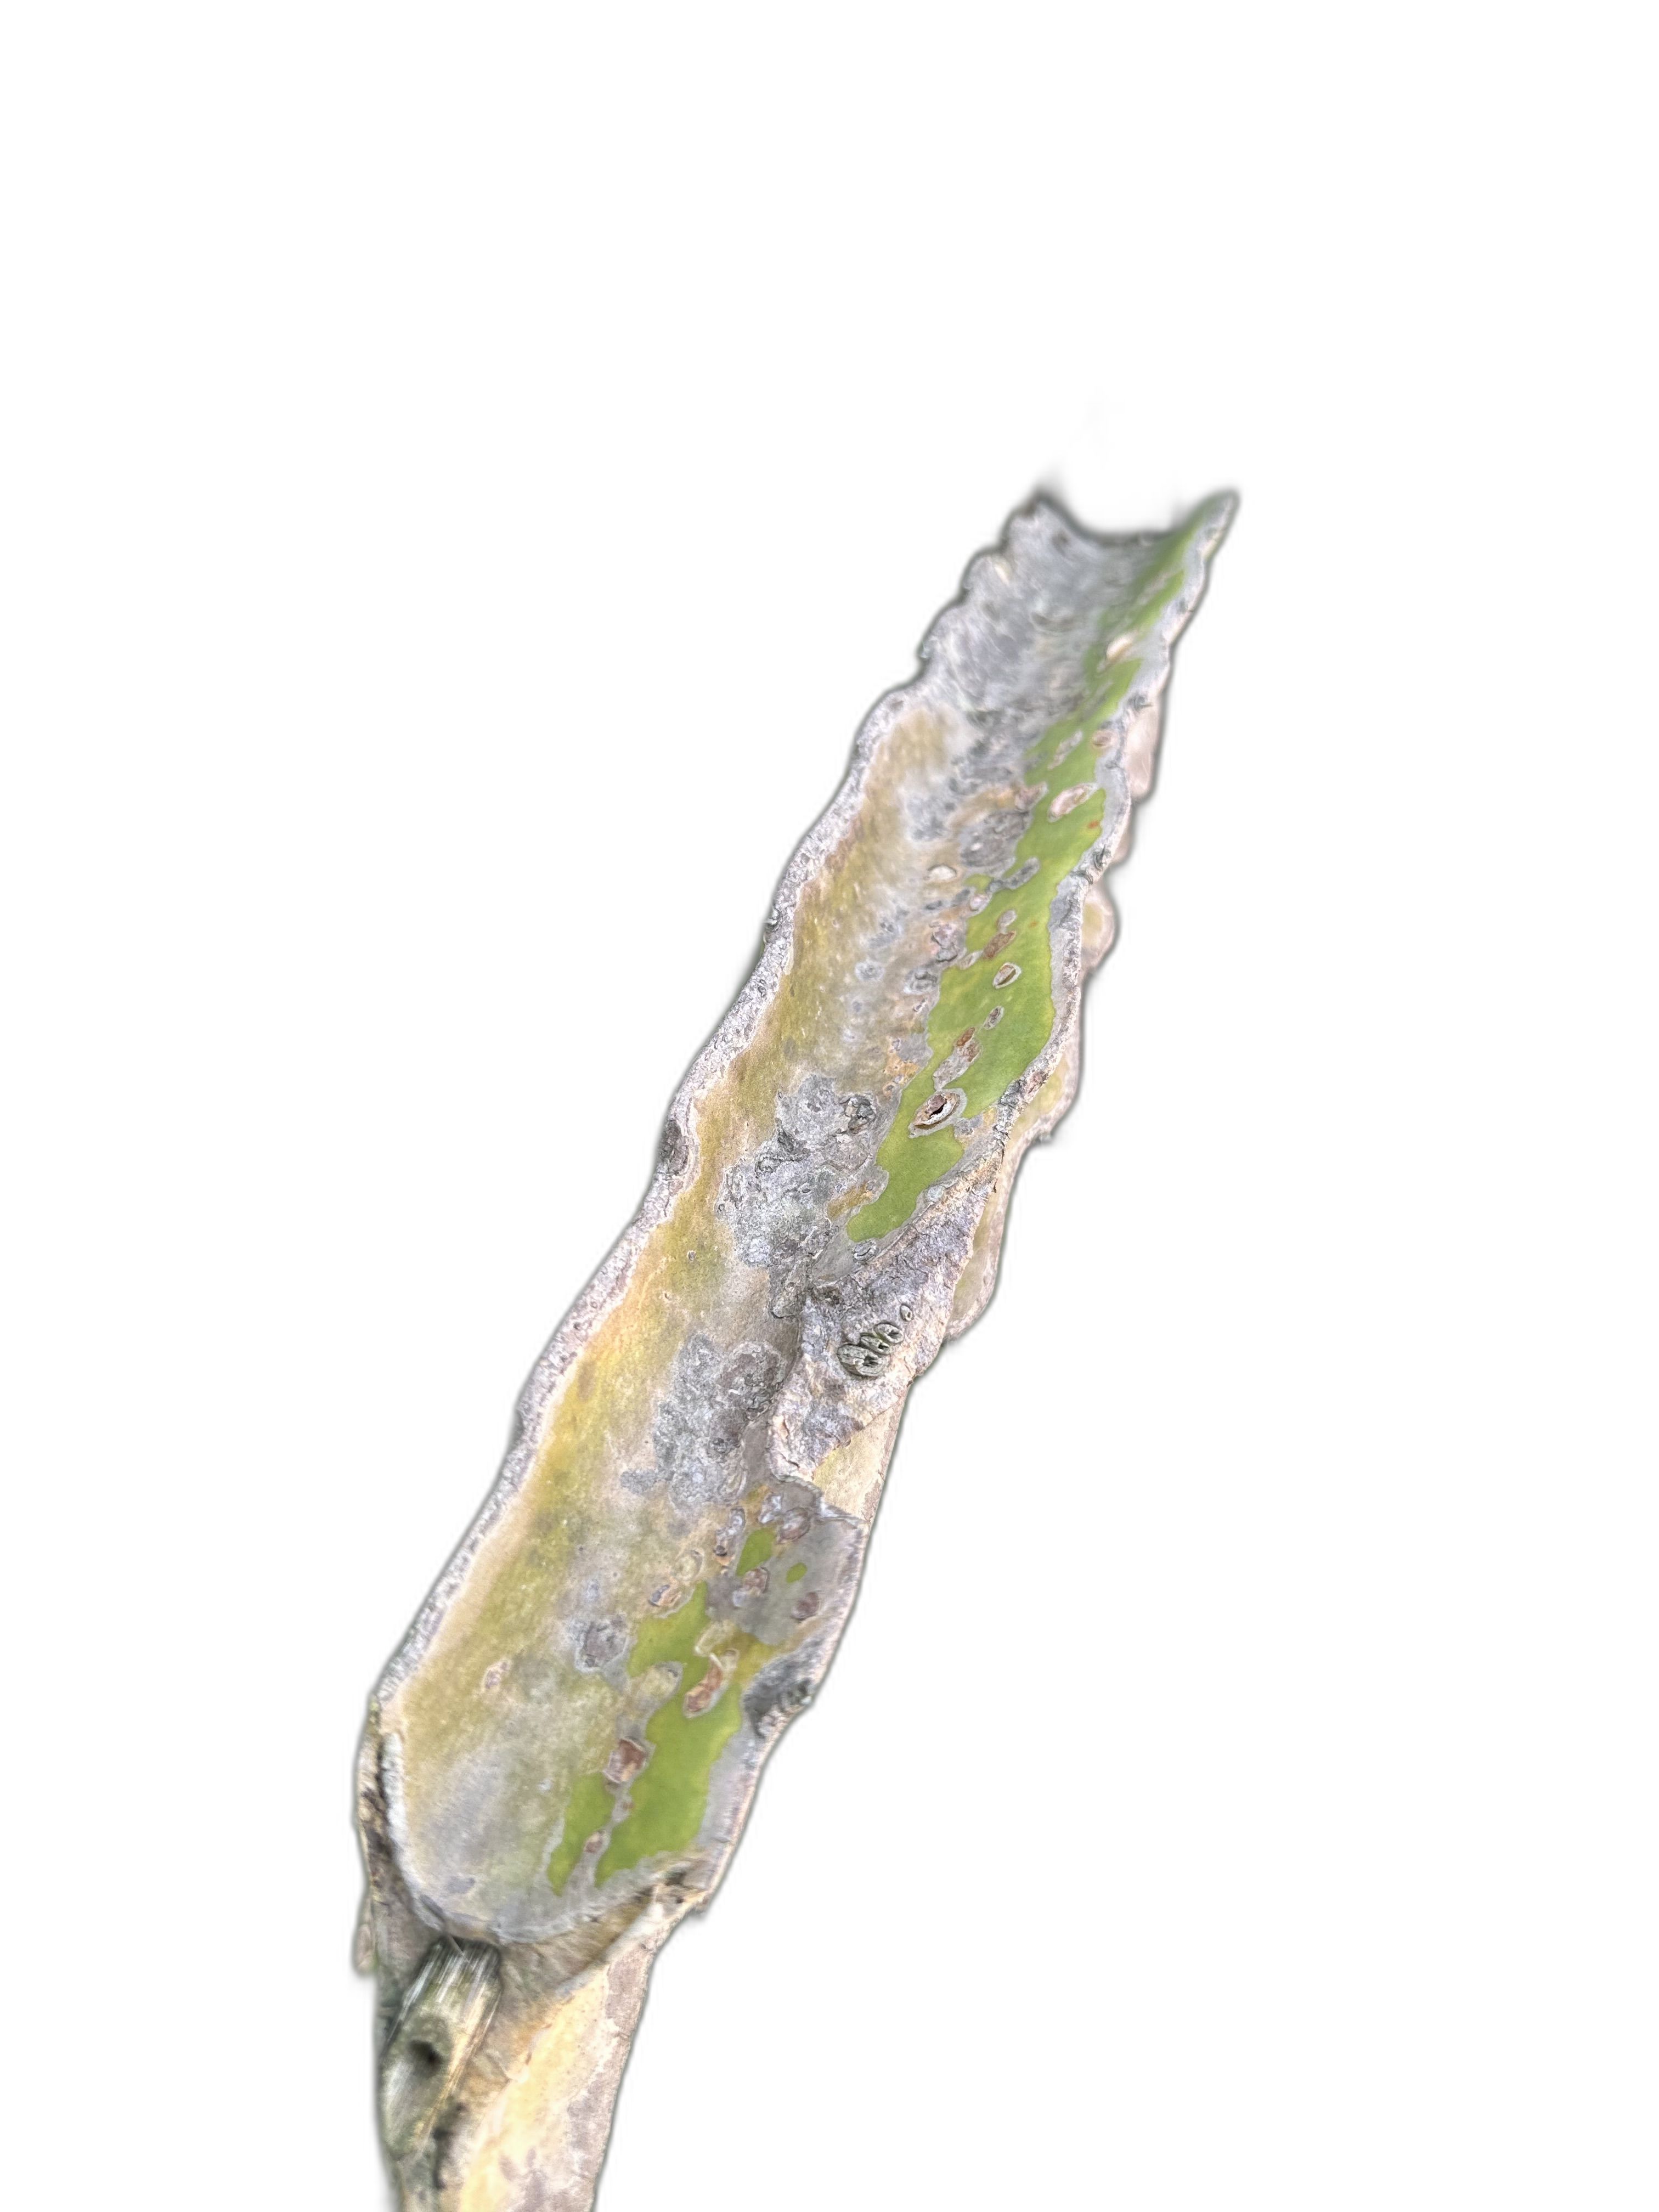
Label: Bad leaf